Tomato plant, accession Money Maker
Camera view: horizontal (90 deg, fisheye); turntable rotation: 60 degrees
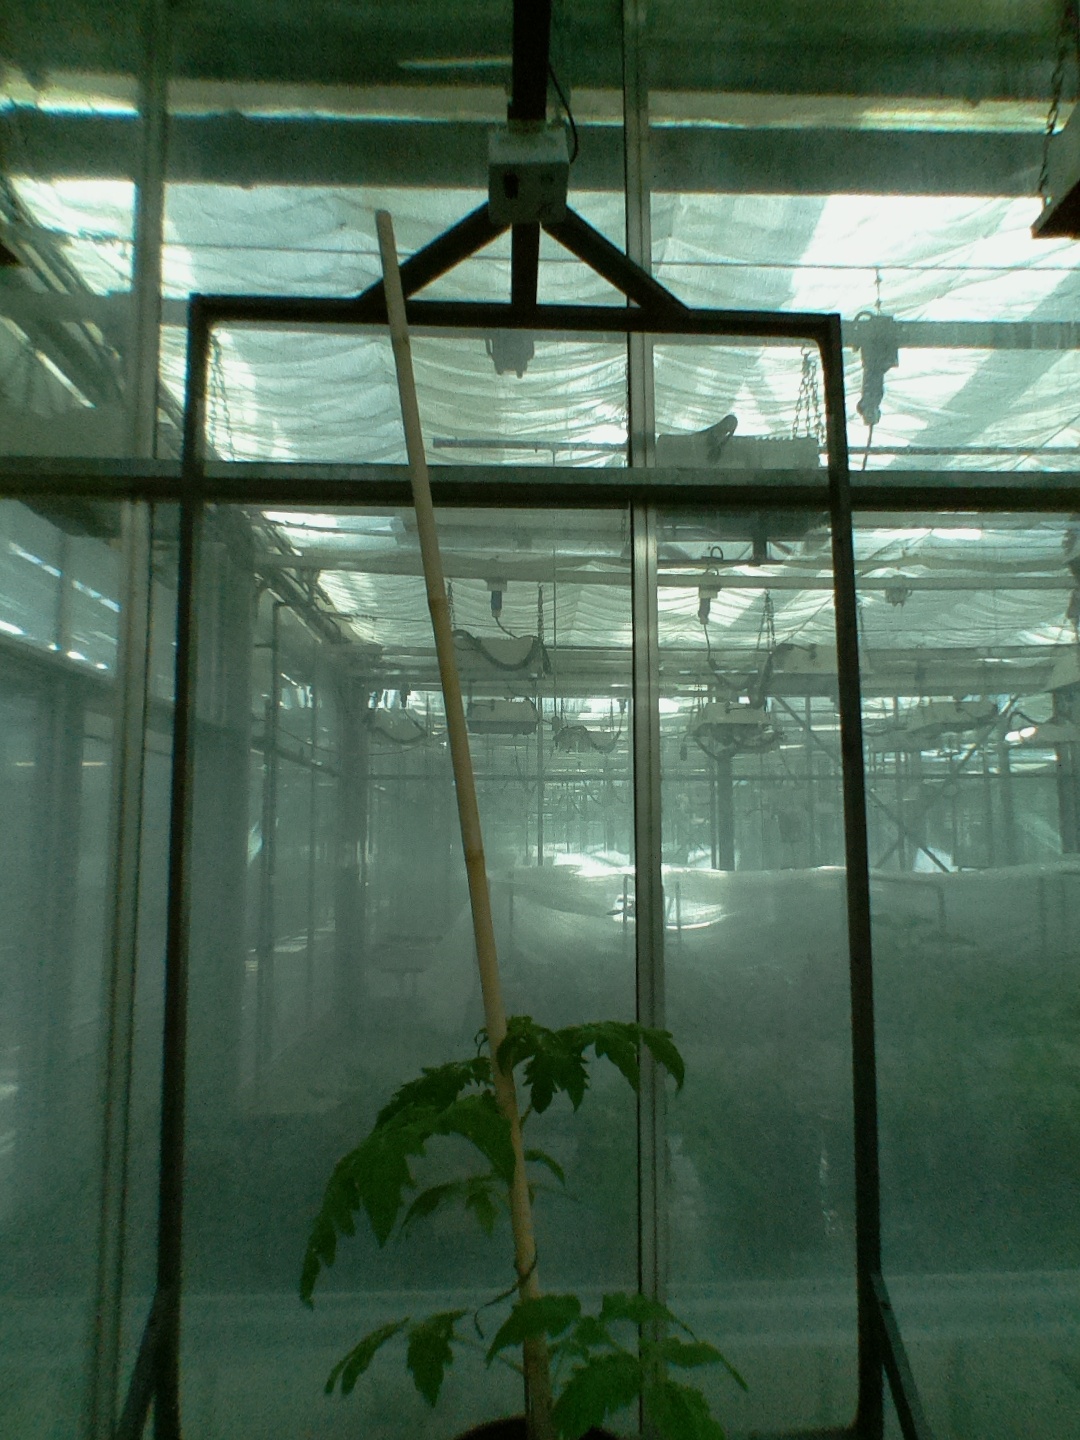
BBCH growth stage 13: 6 of true leaves visible